Đorđe Vajfert

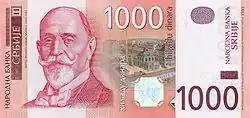
Weifert on the 1000 Serbian dinar bill.

Đorđe Vajfert was an important patron and supporter of humanitarian and cultural institutions. He donated his prized collection of ancient coins and his private library to the University of Belgrade. In Pančevo, from where his parents Ignatz and Anna originated, he left the Roman Catholic Church a small chapel known as "Anina crkva" (Anna's church), in memory of his mother.